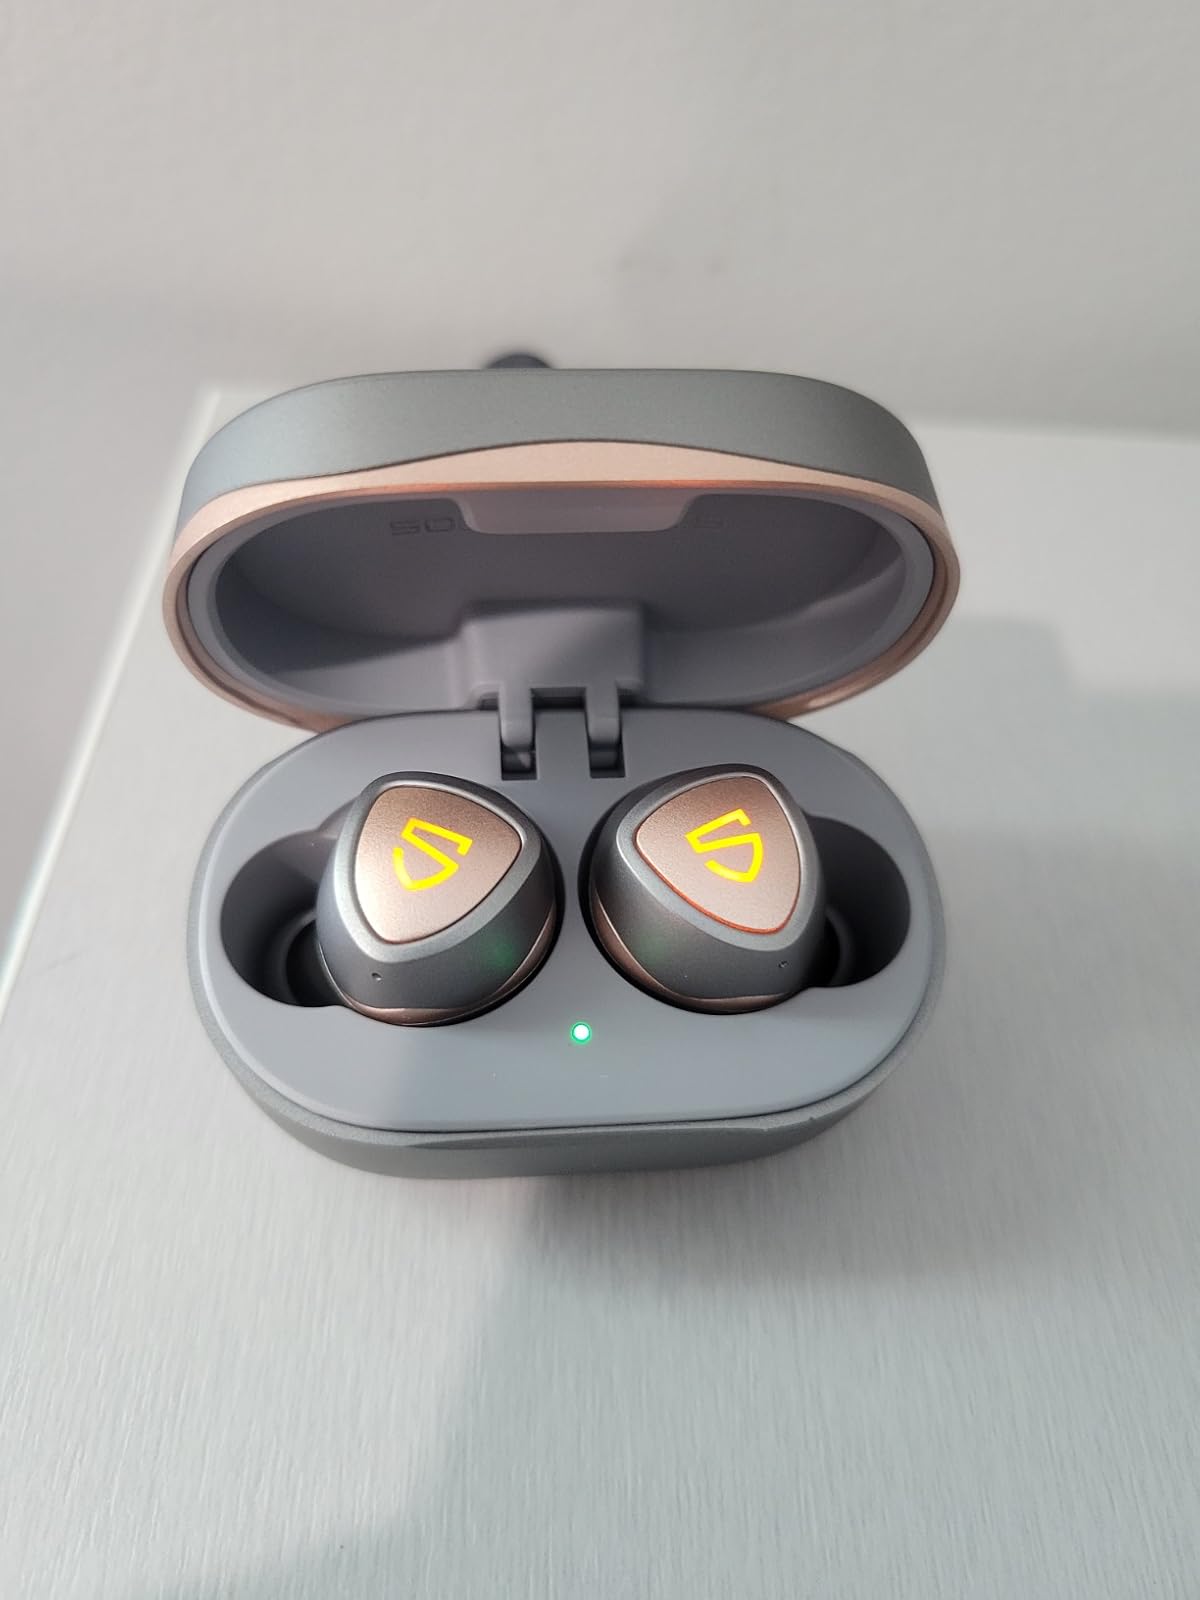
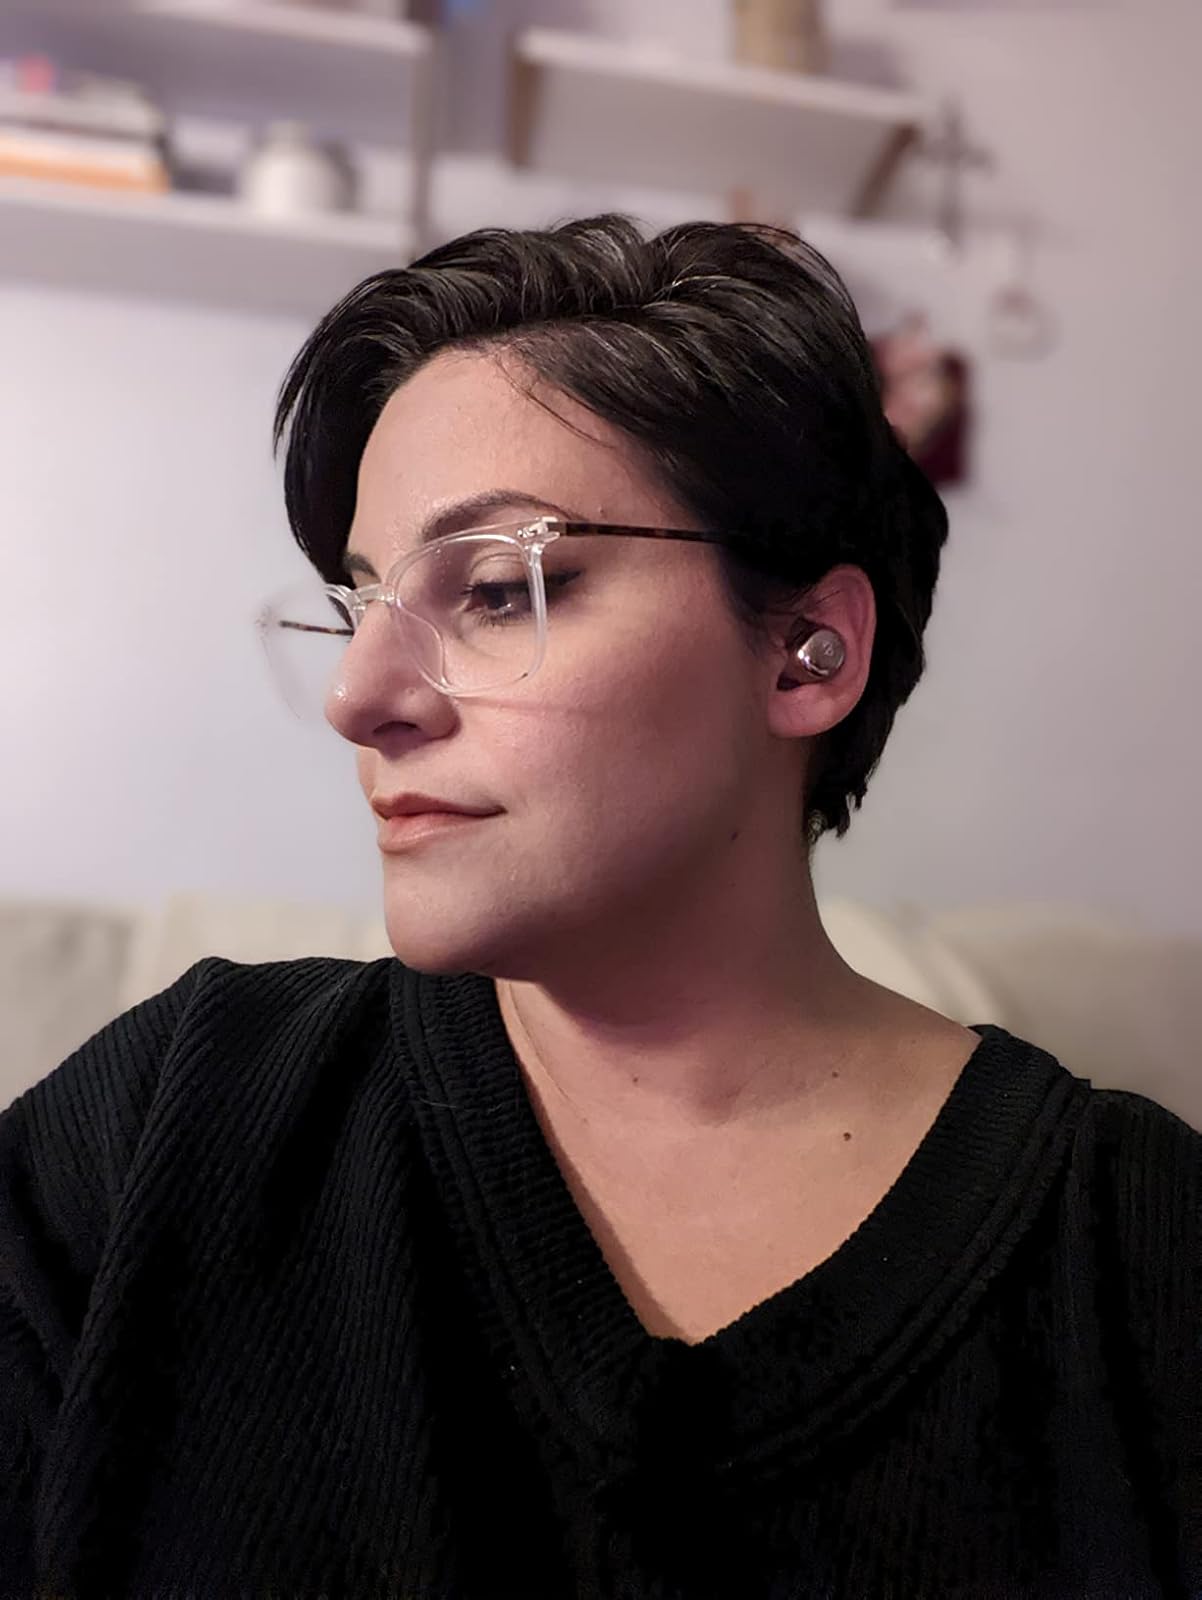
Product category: earbuds
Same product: no